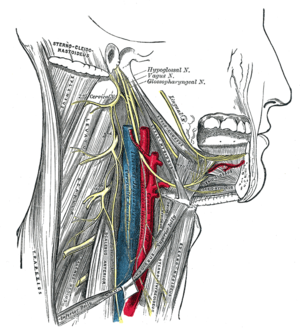
Le muscle thyro-hyoïdien est un petit muscle quadrilatère situé à la partie antéro-supérieure du cou, entre le cartilage thyroïde et l'os hyoïde.
Le muscle génioglosse est un muscle pair, le plus volumineux des quinze muscles de la langue. Il fait partie des muscles extrinsèques de la langue.